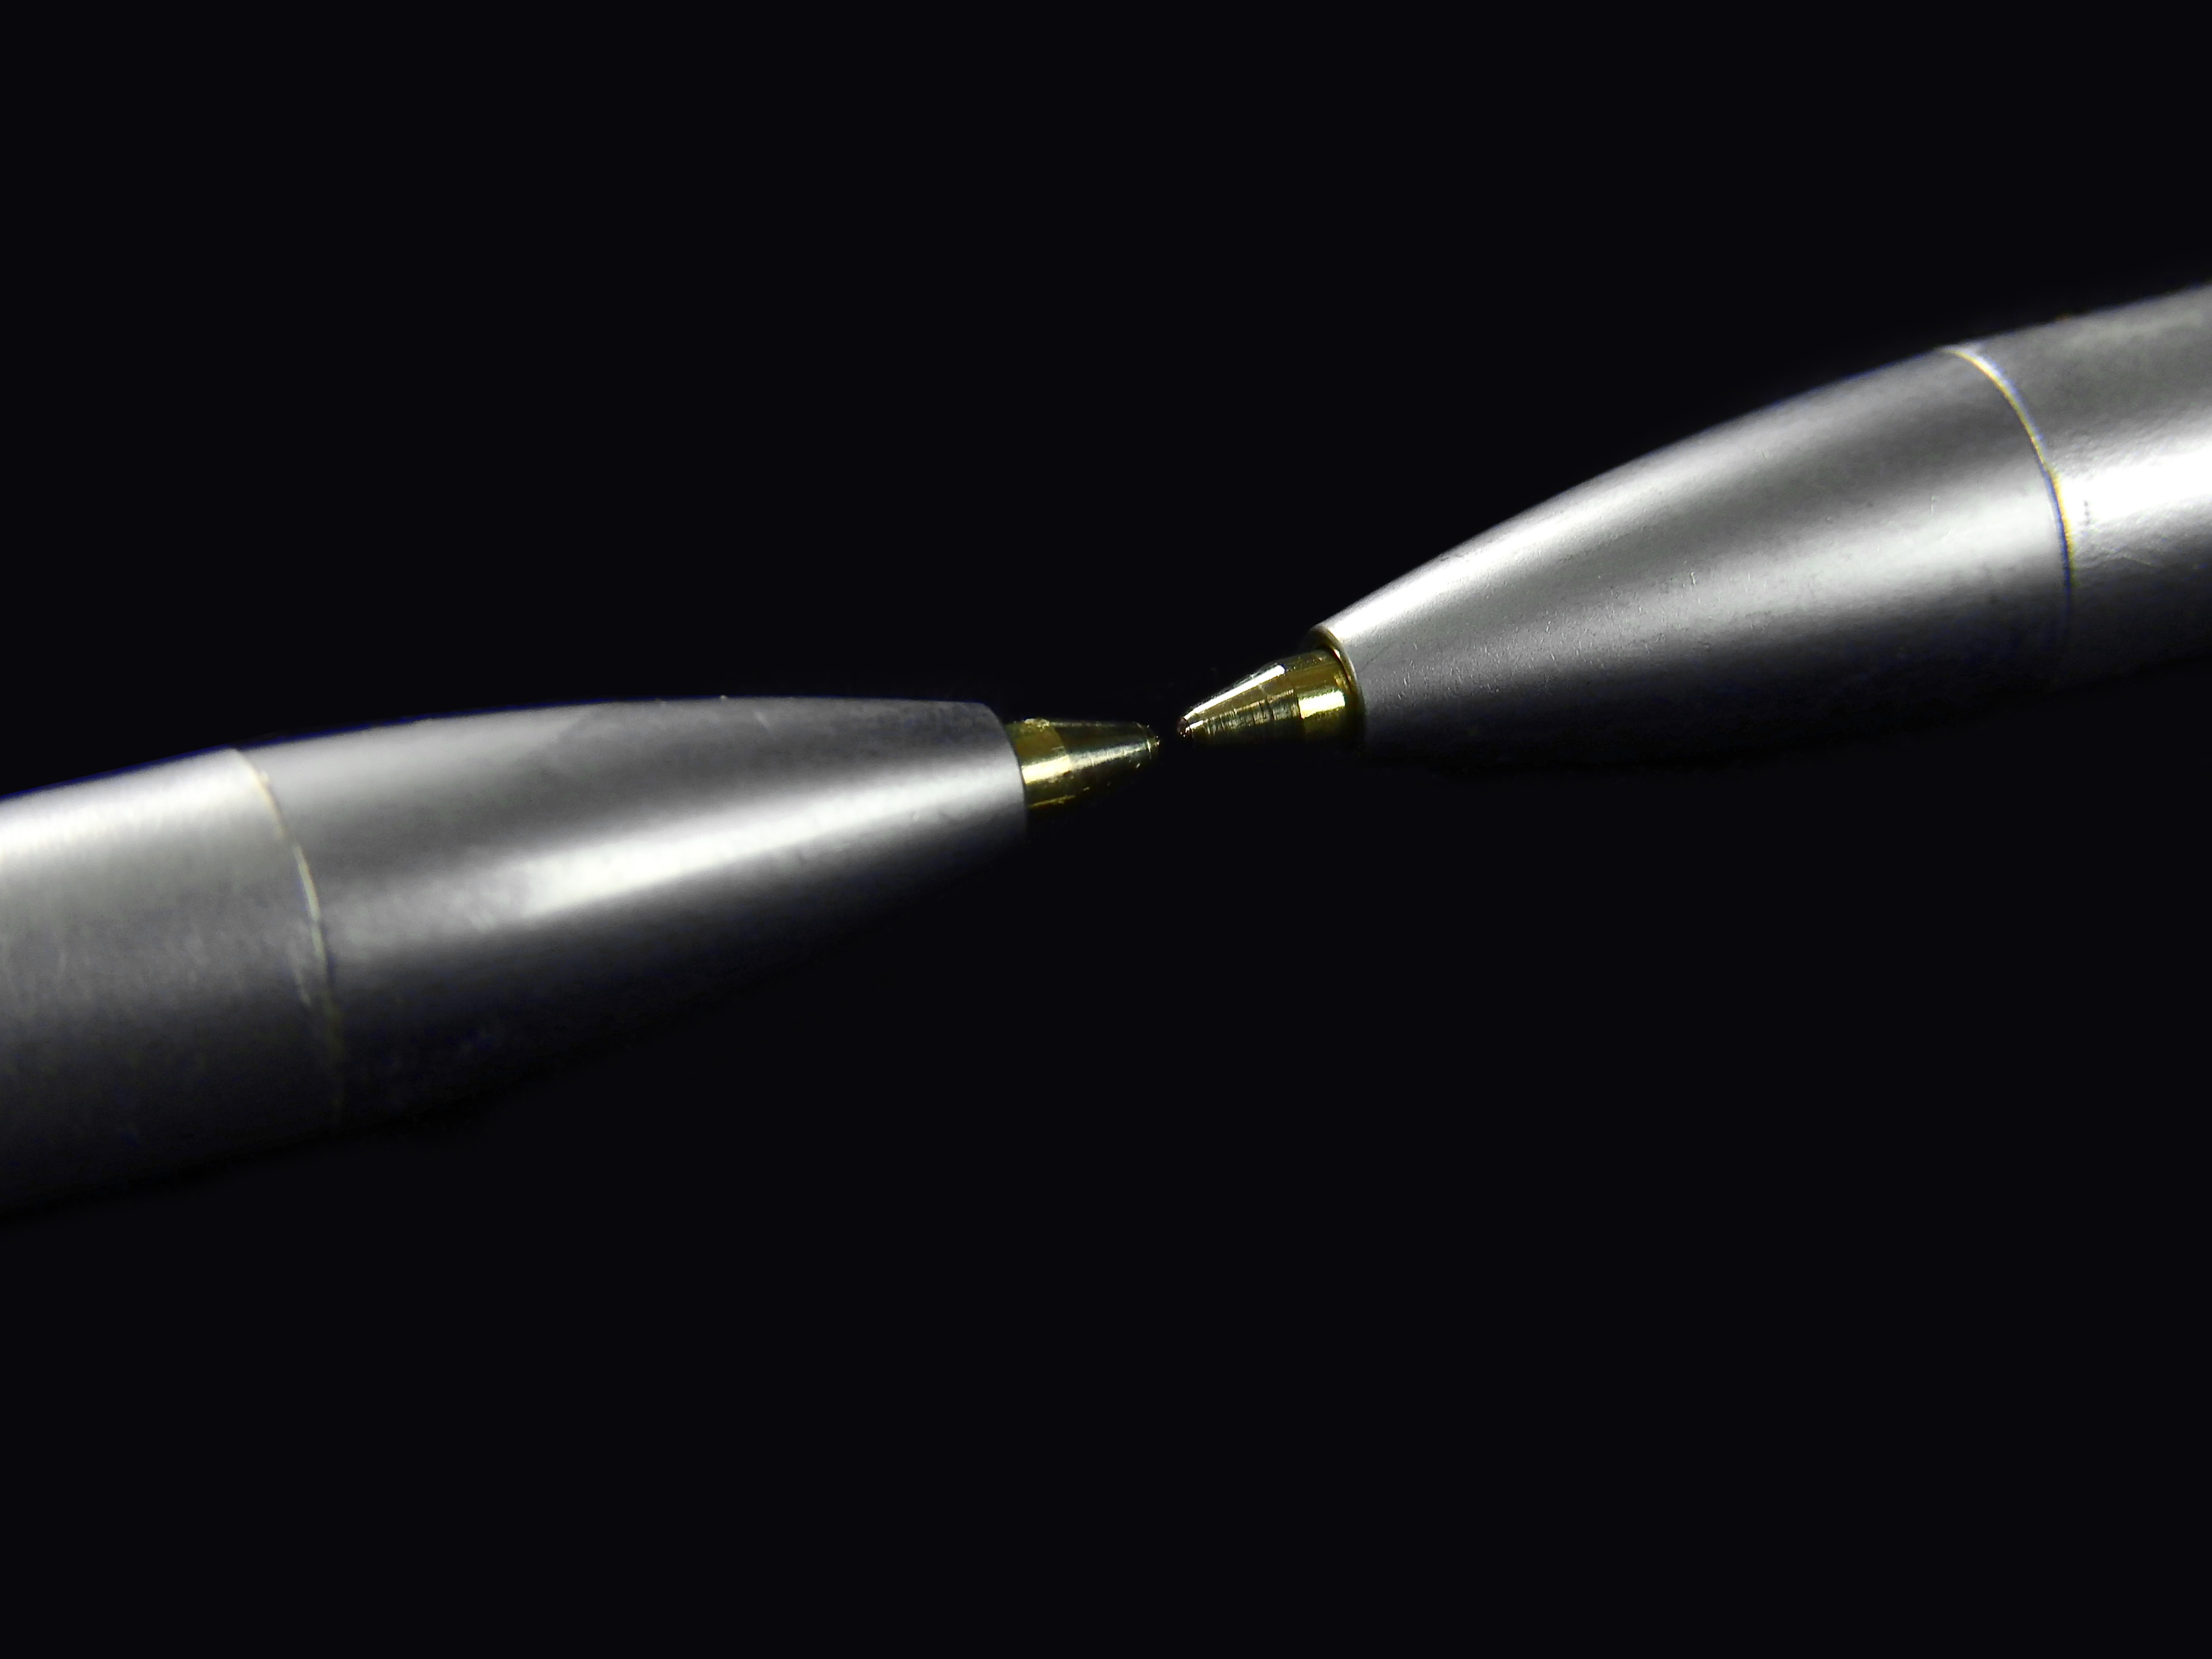
pen, office, writing implement, stationery, propeller, leave, office accessories, office supplies, coolie, writing tool, schreiber, aircraft engine, gun accessory